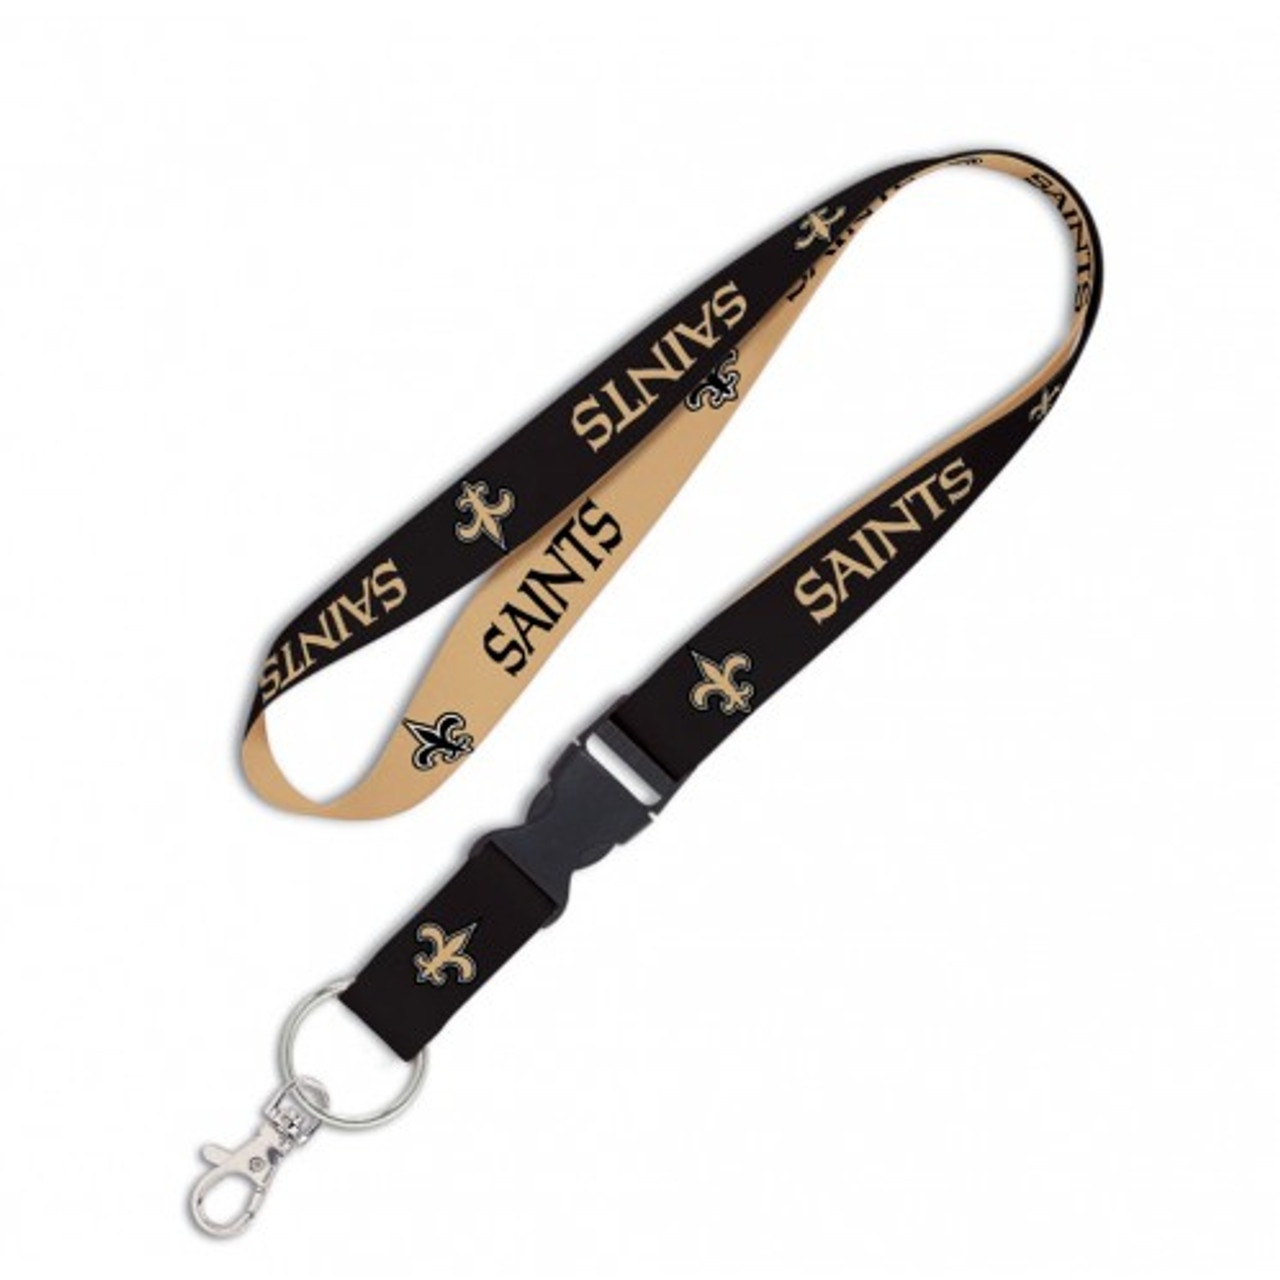
New Orleans Saints Lanyard With Detachable Buckle
pOfficially licensed Lanyards are available in variety of sizes and style, but our most popular is has 34'' width and detachable buckle. These lanyards come in your favorite team's vibrant colors. Made by Wincraft.p
Brand: Wincraft
Category: Apparel & Accessories > Handbag & Wallet Accessories > Lanyards